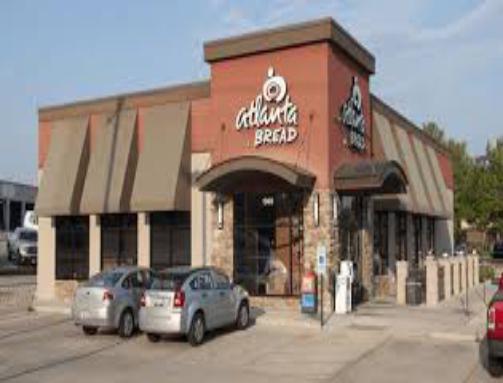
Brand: Atlanta Bread Company
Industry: Food